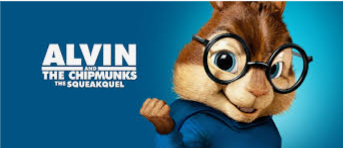
Portrait style: Cartoon Portrait